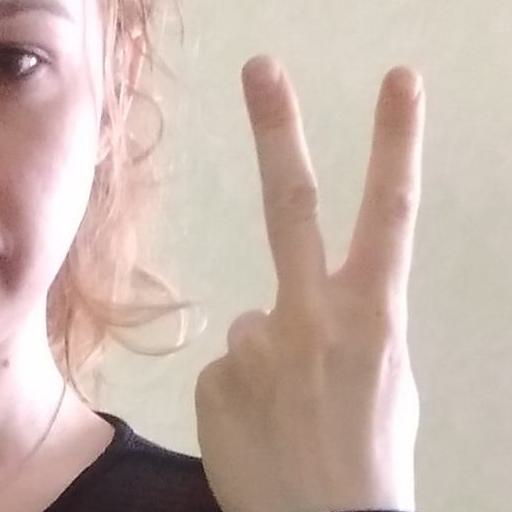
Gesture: peace_inverted